Teide

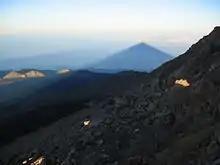
Shadow of Teide at dawn

Around 3.5 Mya, after a pause of 5.5 million years, volcanic activity resumed to the level of the first shield volcano. This is the start of the rejuvenation phase, forming the volcano Las Cañadas. It was also in this period that the volcanic activity began in the rifts of the island, formed by radial fractures due to the thrust of magma in the central volcano. The eruptions of Las Cañadas were initially basic and fluid lavas, but they differentiated over time (trachybasalts and phonolites), which gave place to more explosive eruptions. Around 200,000 years ago, the peak of the volcano was swept away in a giant land slide to the north, forming the caldera of Las Cañadas. These massive landslides were quite frequent and were in part cased by the fractures of the rifts. Besides the caldera, the landslides were also responsible for the valley of (around 600,000 years ago) and Güímar (around 850,000 years ago).